500 Years

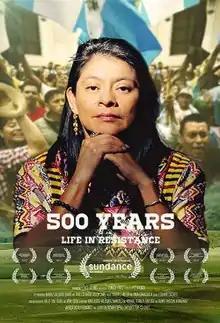

500 Years: Life in Resistance is a 2017 American documentary film directed by Pamela Yates about the trial of Guatemalan dictator Efraín Ríos Montt for genocide against the country's indigenous Maya population in the 1980s and the popular uprising that followed the trial, which led to the toppling of President Otto Perez Molina.